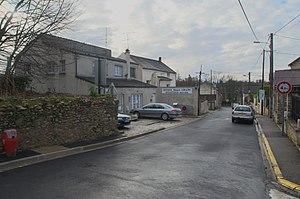
Bas de la rue Chapu au Mée-sur-Seine et le Musée Henri-Chapu.
Henri Michel Antoine Chapu est un sculpteur et médailleur français, né le 29 septembre 1833 au Mée-sur-Seine et mort le 21 avril 1891 dans le 7ᵉ arrondissement de Paris.